Abdallah al-Asbah

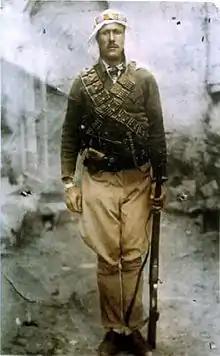
Portrait of al-Asbah

Abdallah al-Asbah (1910March/April 1938), also known as Abu al-Abed, was a Palestinian rebel commander who participated in the 1936–1939 Arab revolt in Palestine. He was killed by British forces near the border with Lebanon. He was born in the village of al-Ja'una near Safad.